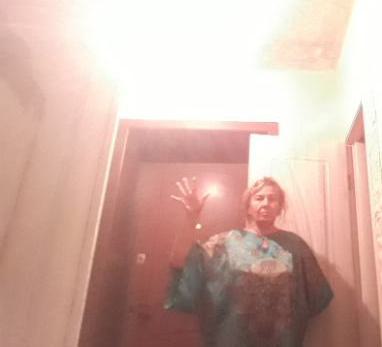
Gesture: palm